Herman I, Margrave of Meissen

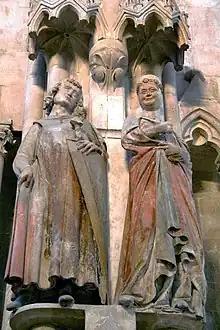
Herman and Reglinda

In the summer of 1002, Herman married Regelinda, a daughter of the Polish king Bolesław I the Brave. While Bolesław, who had supported the candidacy of Margrave Eckard I, occupied the eastern March of Lusatia and the adjacent Milceni lands (later Upper Lusatia) in the south, the matrimonial alliance with the Polish Piast dynasty added to Herman's gain in power. During the ongoing German–Polish War in 1007, he was created count of Bautzen (Budusin). He and his younger brother Eckard II feuded with their uncle Gunzelin in what was one of 11th-century Germany's ugliest civil wars. The feud concerned "the insult and humiliation entailed in taking and destroying a fortified residence."